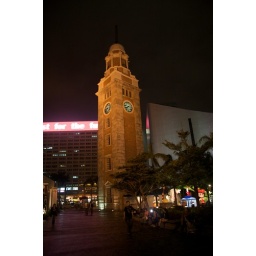
The clock tower in Kowloon, not really part of the evening lightshow